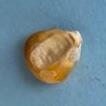
Maize quality: Bad